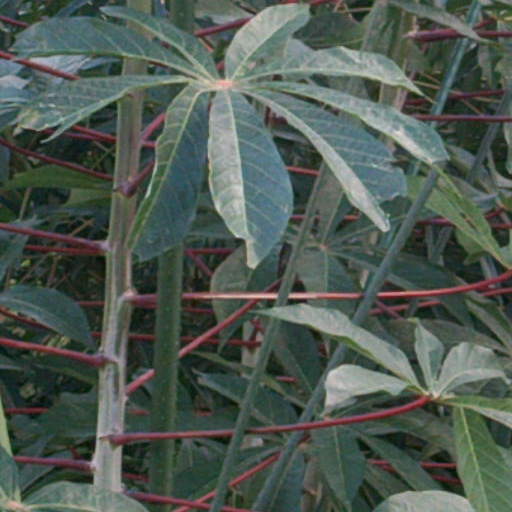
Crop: cassava